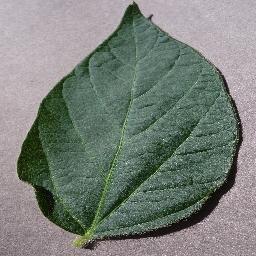
Label: Soybean___healthy